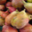
Label: pear